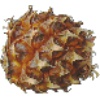
Label: Pineapple Mini 1